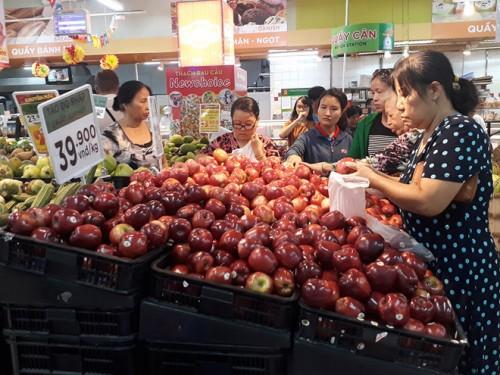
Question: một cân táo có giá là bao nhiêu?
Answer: một cân táo có giá là 39 900 đồng